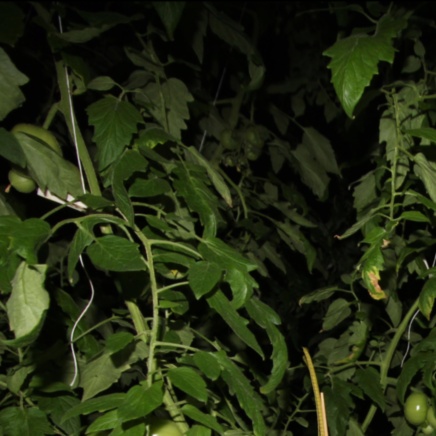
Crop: tomato